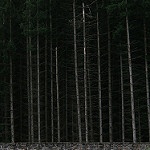
Label: forest